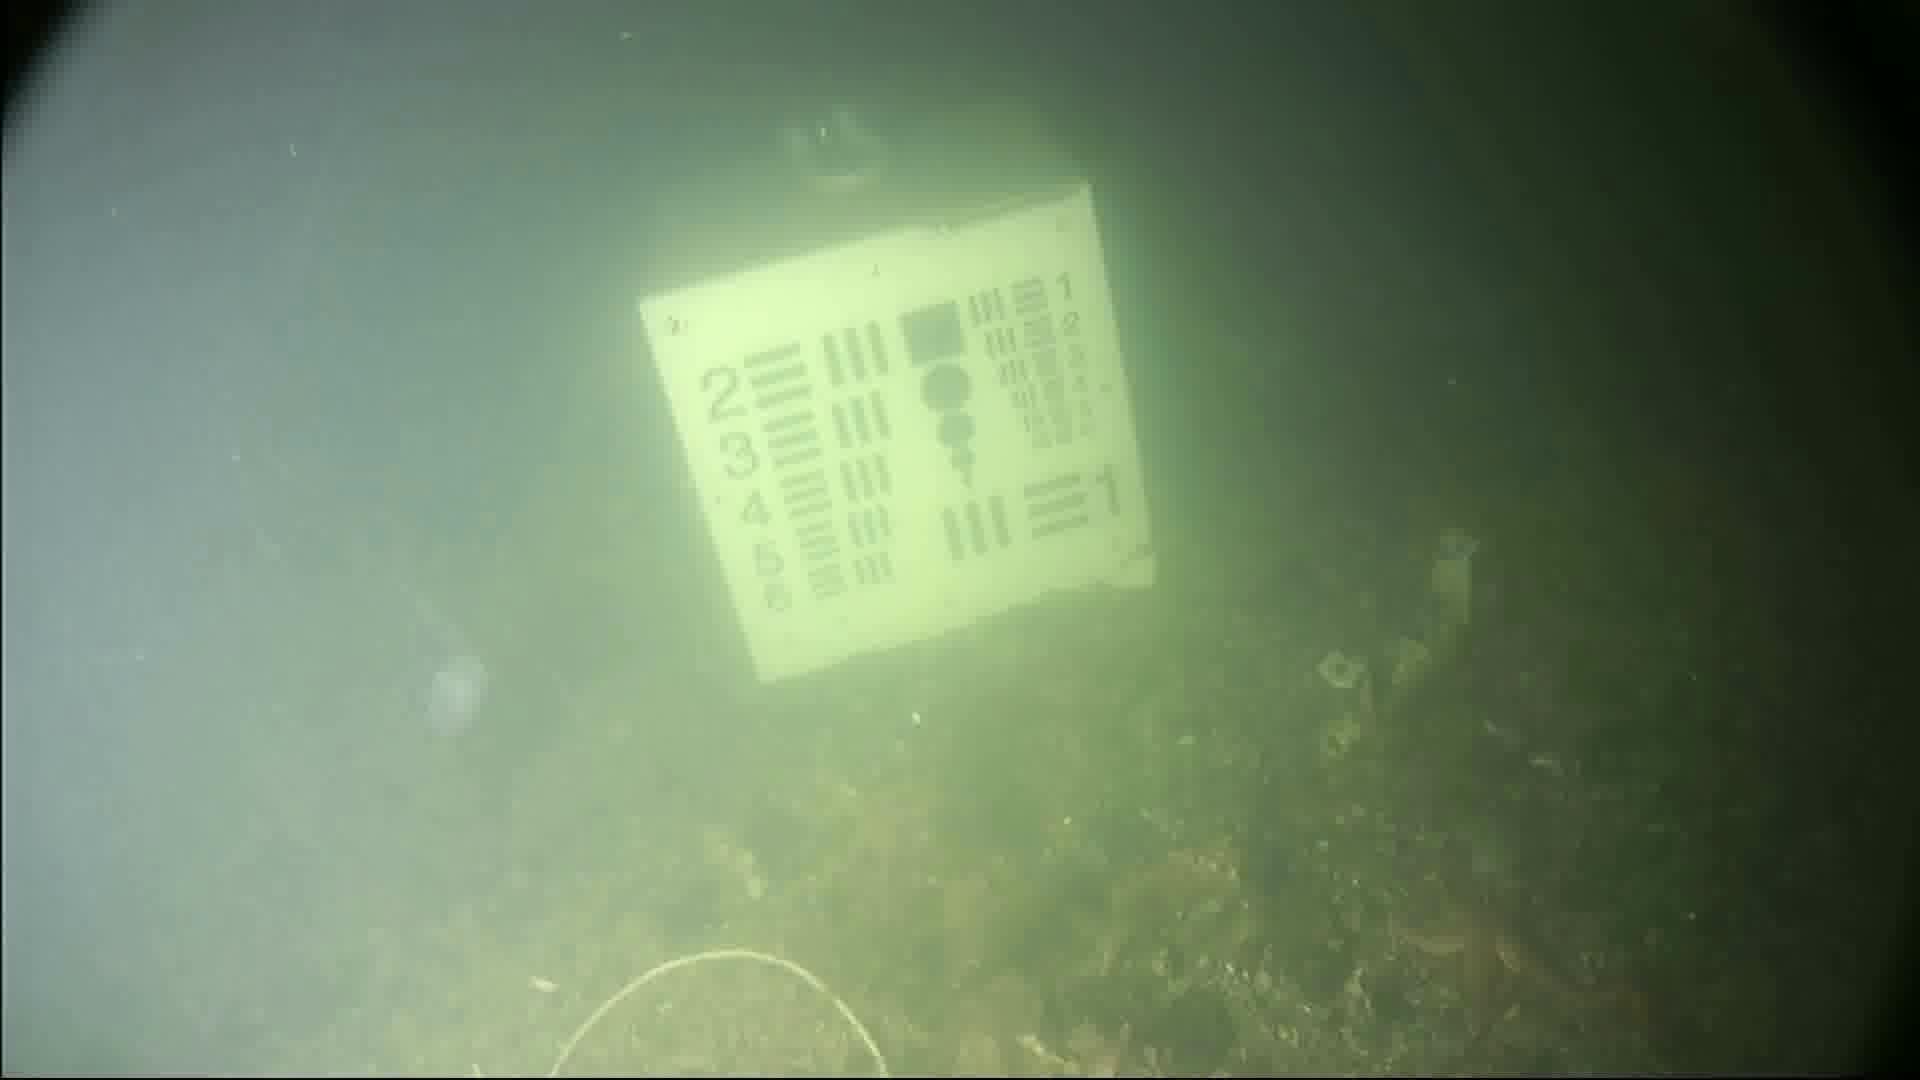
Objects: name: starfish
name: jellyfish